Emma Tiglao

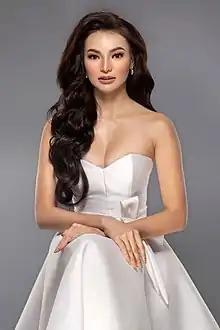
Tiglao in 2020

Emma Mary Francisco Tiglao is a Filipina pageant titleholder who was crowned Binibining Pilipinas Intercontinental 2019. She represented the Philippines at Miss Intercontinental 2019 and finished in the top 20.